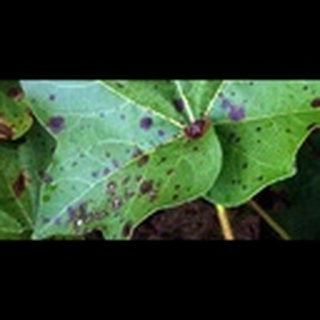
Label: cotton_target_spot